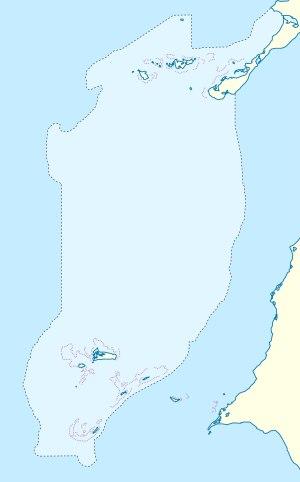
Le parc national naturel des îles coralliennes du Rosaire et de San Bernardo, est un parc national situé dans le département de Bolívar, en Colombie. Il est situé à 45 km au sud-ouest de la baie de Carthagène des Indes et est en grande partie sous-marin.